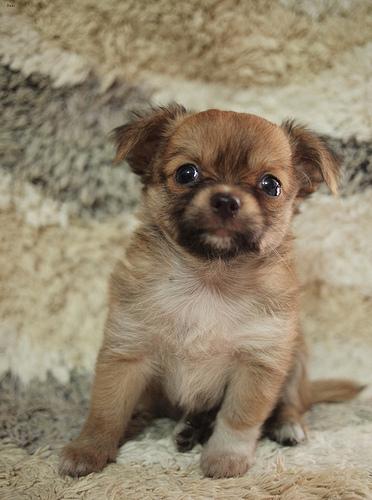
Breed: chihuahua